Military School of Realengo

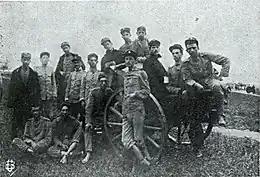

The courses at the Military School of Realengo were equivalent to higher education. The branches were treated as different lines of study. This lasts until today, but it was unprecedented in Brazilian military education; until then, they were treated as different levels of study, and students learned content that they would not apply in service in their branches. By its first regulation, all students took a two-year Fundamental Course and then chose a Specific Course in one of the four branches. The Infantry and Cavalry courses lasted one year, and the more complex Artillery and Engineering courses lasted two. There was thus a distinction between the “scientific courses” (Artillery and Engineering) and the “alfalfa courses” (Infantry and Cavalry). Until 1918, students still spent one year at the Practical School after the Specific Course. In 1919 the duration of the Engineering and Artillery courses was reduced to one year, making the branches equivalent, which lasts until today. This duration was shorter than that of previous schools, which were equivalent to secondary and higher education; in 1890–1904, engineering education took ten years.